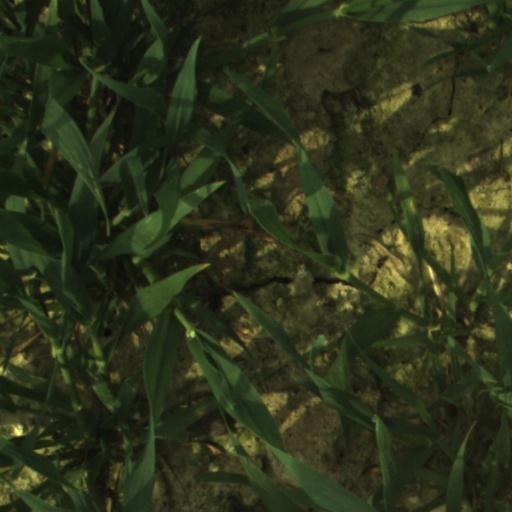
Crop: wheat